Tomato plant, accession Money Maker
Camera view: horizontal (90 deg, fisheye); turntable rotation: 0 degrees
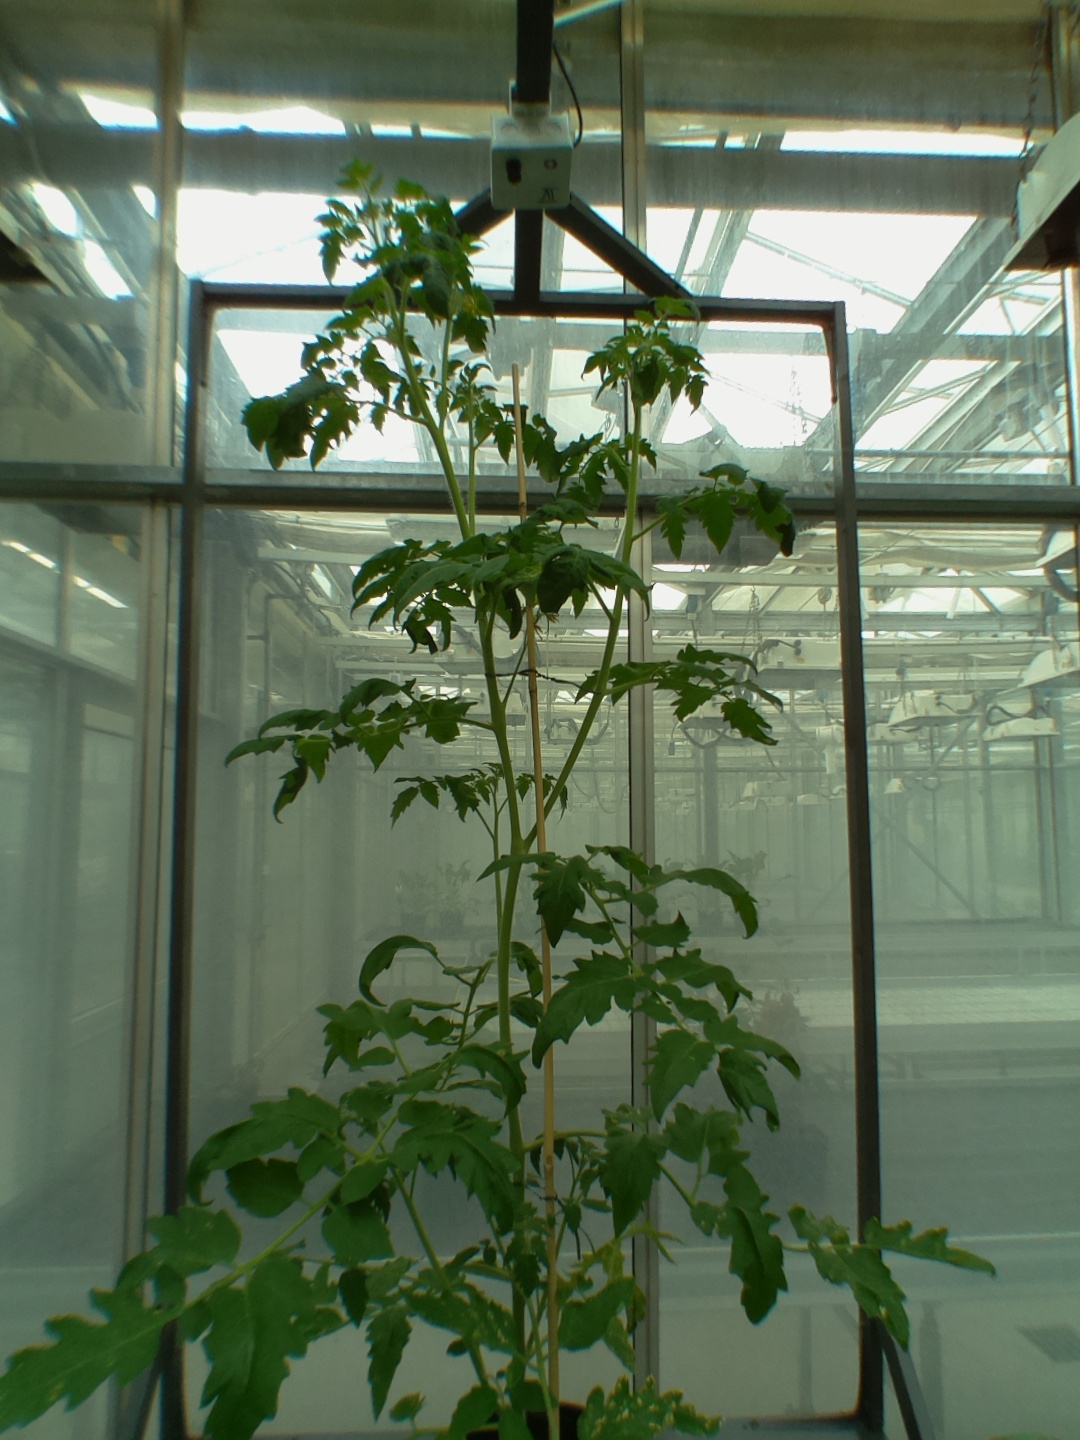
BBCH growth stage 69: End of flowering, 90%-100% of flowers open, more petals falling